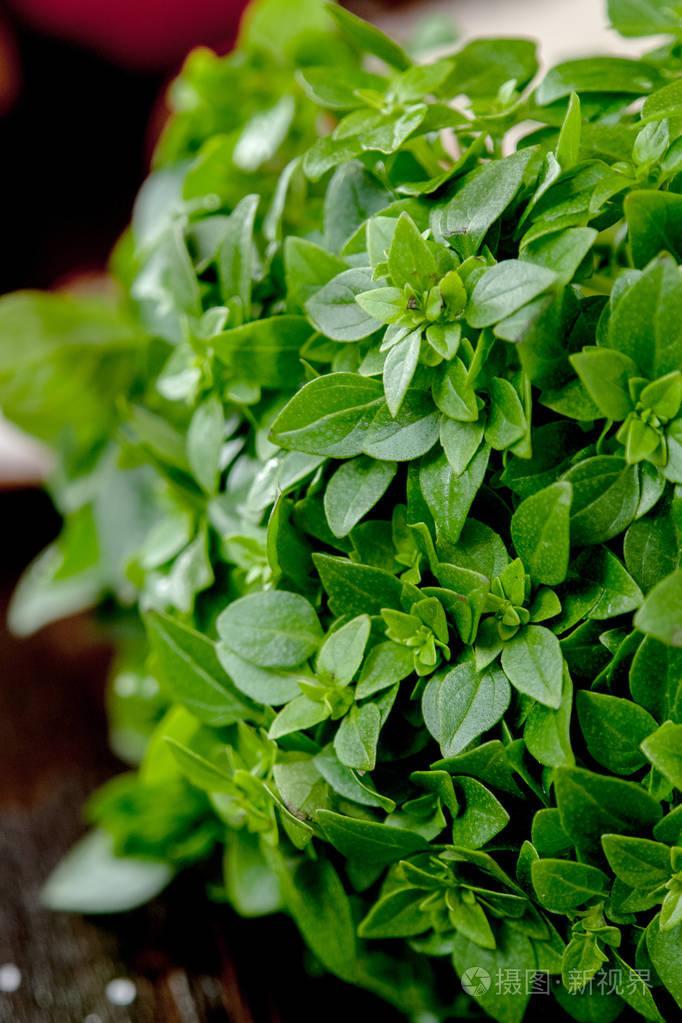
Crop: unknown
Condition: basil